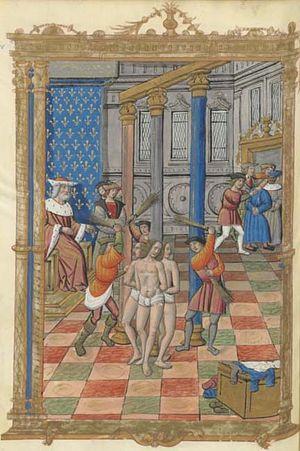
Saint Gontran punissant les envoyés. Guillaume Crétin, chroniques françaises, chapitre XXVII. Français 2818, fol. 86v. Rouen, XVIème siècle (après 1515).